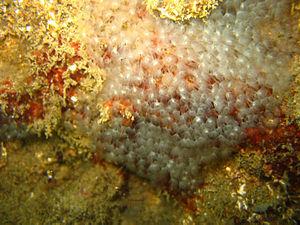
Les Phoronidiens forment un embranchement qui contient des espèces marines se nourrissant par filtration.